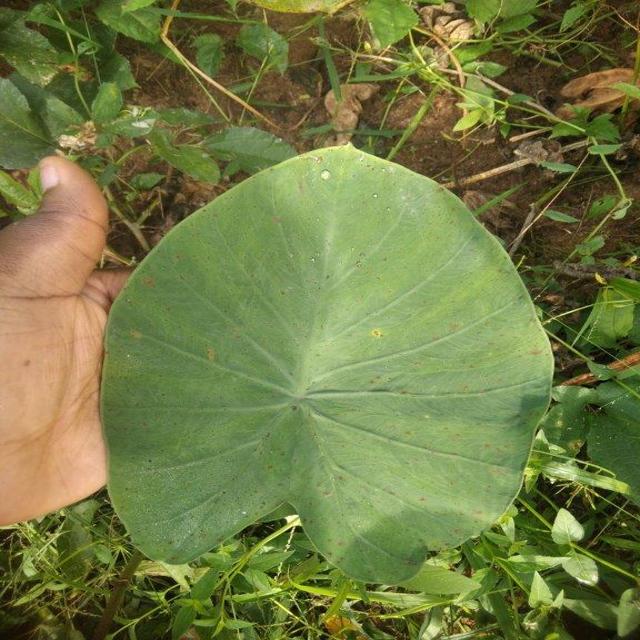
Label: Early_Blight